By Whose Hand? (1927 film)

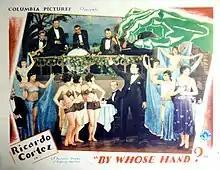
Lobby card

By Whose Hand? is a lost 1927 American silent crime drama film directed by Walter Lang and released by Columbia Pictures. Filmed before as a silent directed by James Durkin in 1916. An early talkie remake was made in 1932 by Benjamin Stoloff.